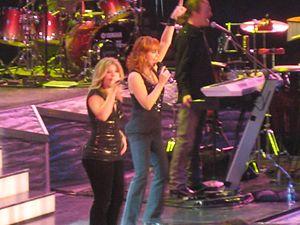
Kelly Brianne Clarkson, née le 24 avril 1982 à Fort Worth, est une chanteuse américaine. Elle fait ses débuts chez RCA Records après avoir remporté la première saison de l’émission American Idol aux États-Unis. En 2017, elle compte un total de six albums studio dont le dernier, Piece by Piece, est sorti le 3 mars 2015. Le premier, lancé en 2003, s'intitule Thankful, le second, Breakaway est commercialisé en 2004, le troisième My December se retrouve dans les bacs en 2007, et son quatrième opus, All I Ever Wanted est lancé en 2009. Le cinquième album de la chanteuse, nommé Stronger est quant à lui commercialisé le 24 octobre 2011. Ses six albums rencontrent un franc succès aux États-Unis où ils se classent tous dans le Top 5 au Billboard 200.